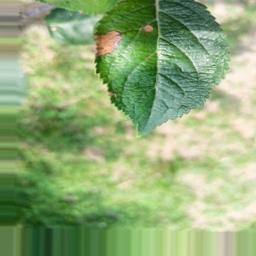
Label: Alternaria